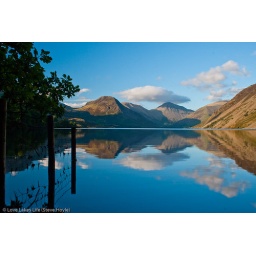
The classic Lakeland view over Wastwater, just using the trees and fence to lead the eye.